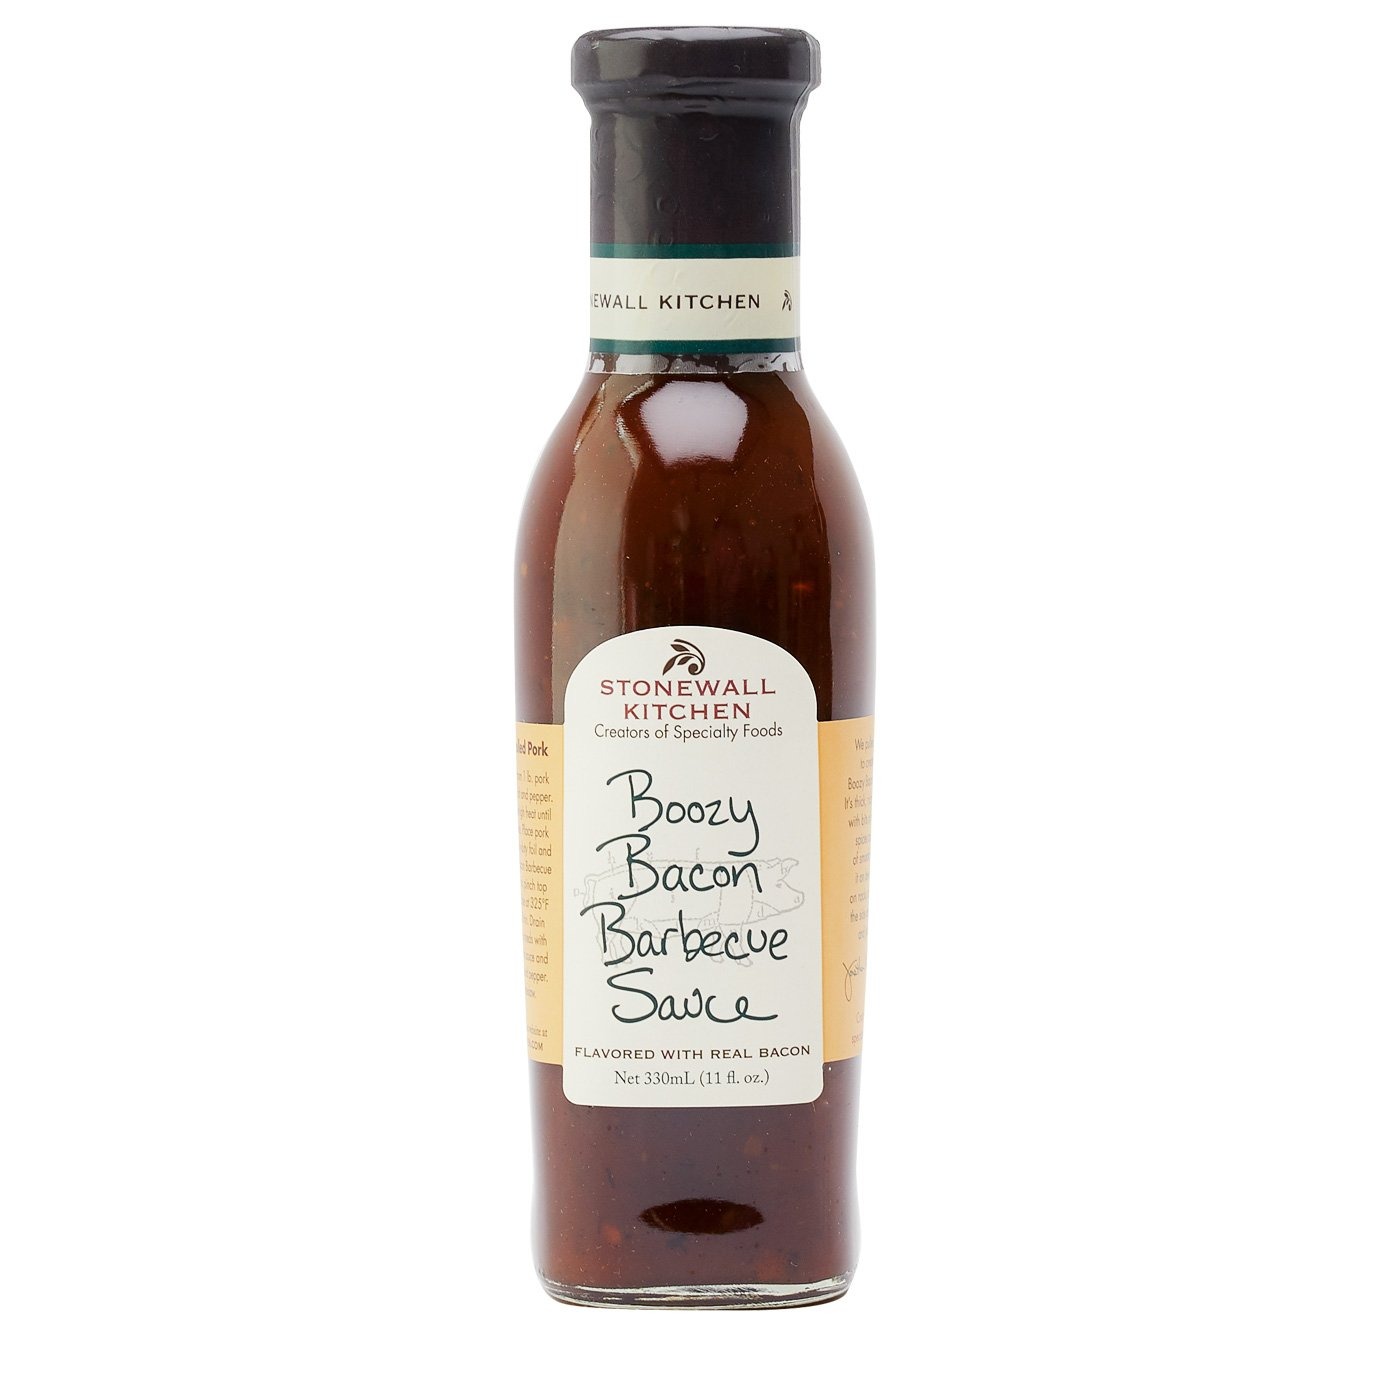
Item Name: Stonewall Kitchen Boozy Bacon Barbecue Sauce, 11 Ounces
Bullet Point 1: Stonewall Kitchen Boozy Bacon Barbecue Sauce, 11 Ounce
Bullet Point 2: Thick, rich and zesty with bits of real bacon, onion, spices and a dash or two of smooth bourbon
Bullet Point 3: Slather it on beef kabobs, pour it on racks of ribs or serve it on the side as a dip
Bullet Point 4: Perfect housewarming gift or to thank your favorite host
Bullet Point 5: Stonewall Kitchen Family of Brands: Our award winning line of gourmet food, home goods, and gifts are loved around the world. Featuring brands such as Legal Sea Foods, Michel Design Works, Montebello, Napa Valley Naturals, Stonewall Home, Stonewall Kitchen, Urban Accents, Vermont Coffee Company, Vermont Village, and Village Candle
Bullet Point 6: About Us: It all started in 1991 at a local farmers' market with a few dozen items that we'd finished hand-labeling only hours before. Fast-forward to today and Stonewall Kitchen is now home to an ever-growing family of like-minded lifestyle brands! Expertly made with premium ingredients, our products are the result of decades spent dreaming up, testing and producing only the very best in specialty foods and fine home living.
Value: 11.0
Unit: Ounce

Price: 11.49